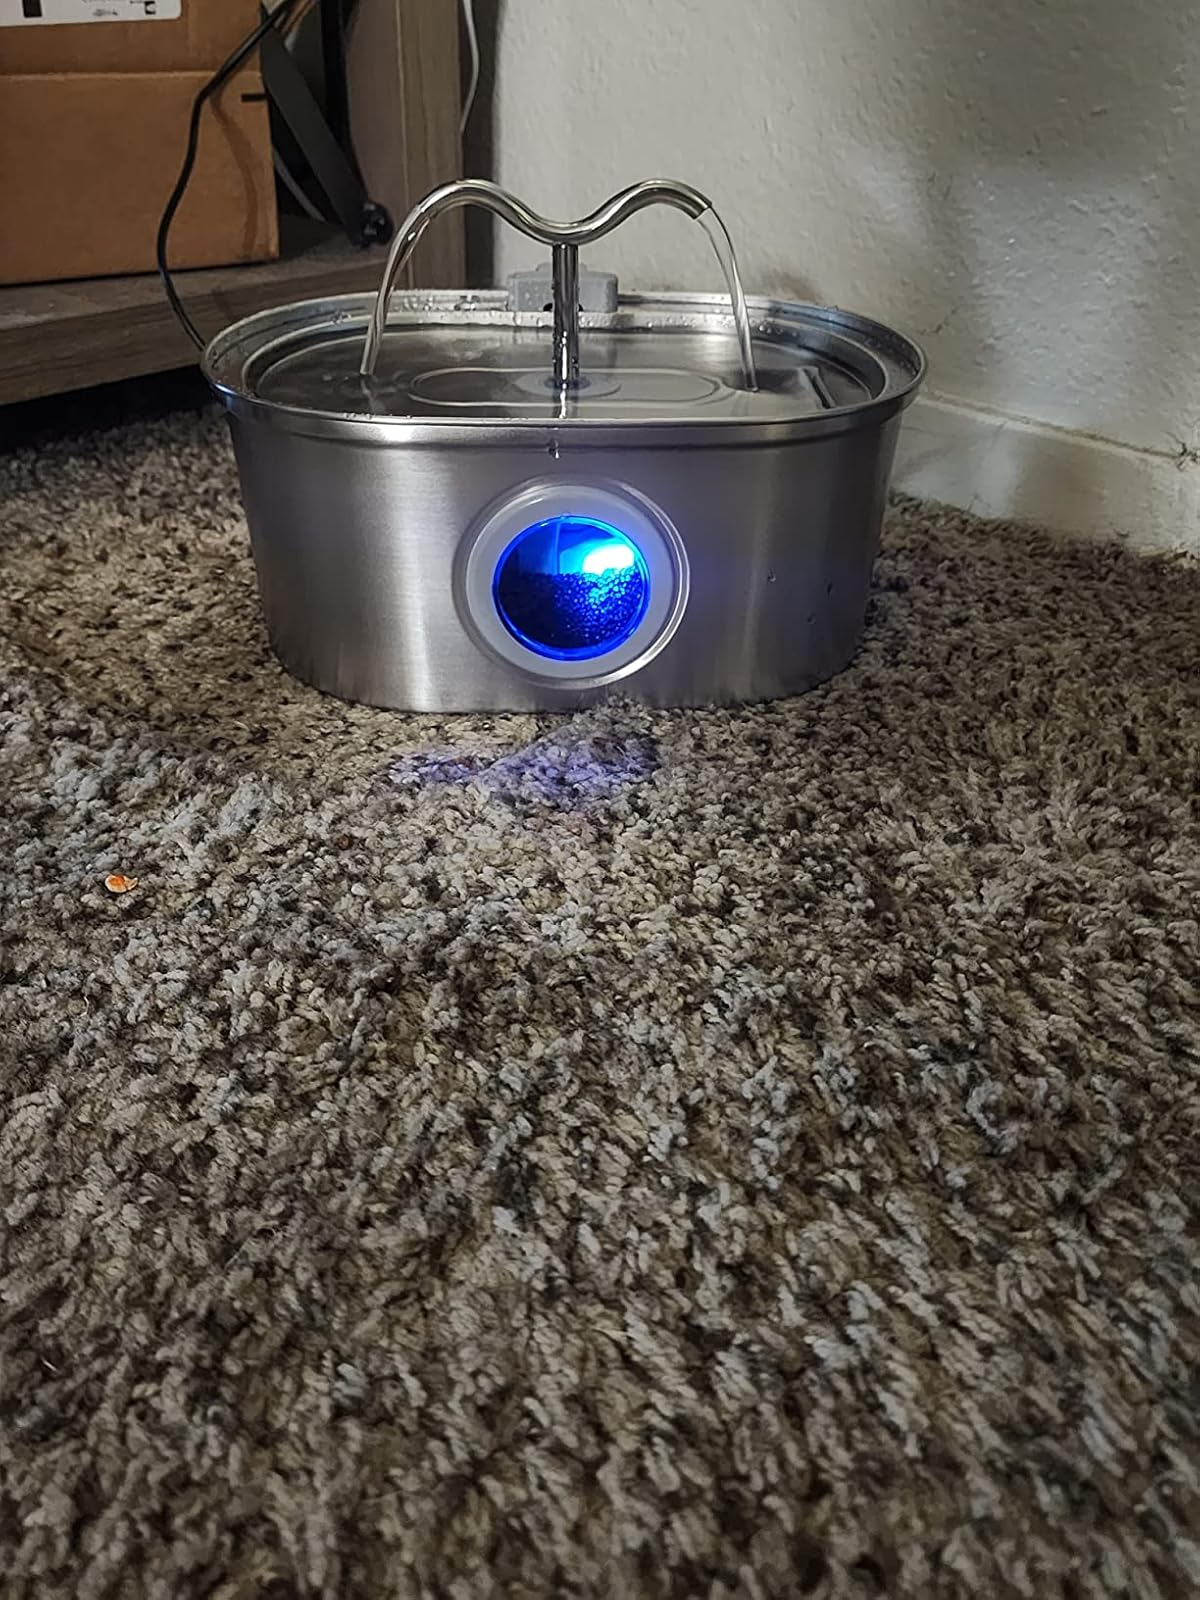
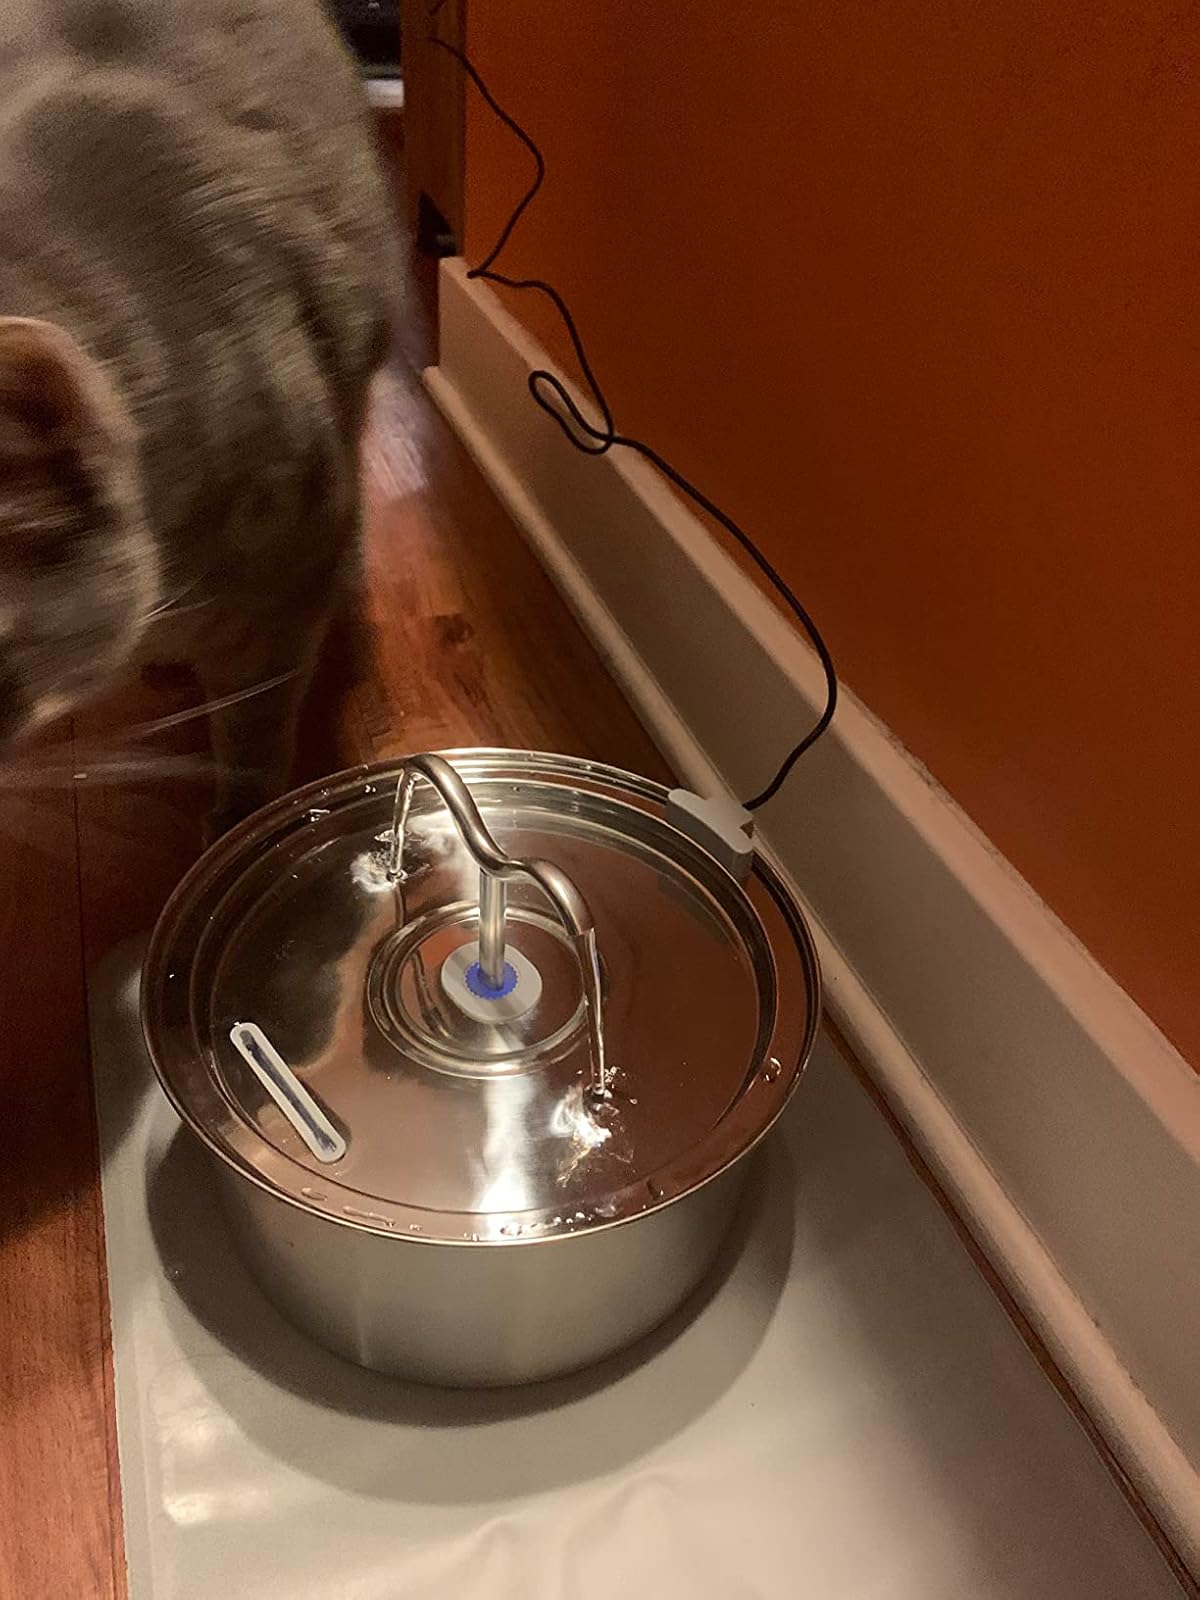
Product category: items_bowl
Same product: no